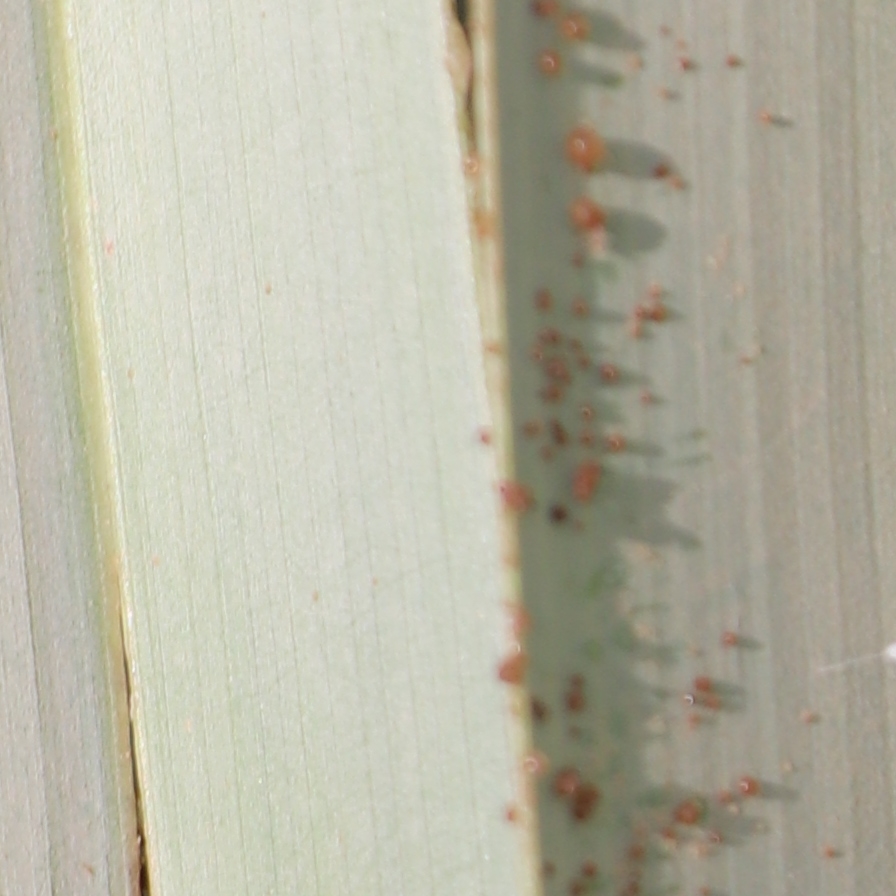
Label: Honey